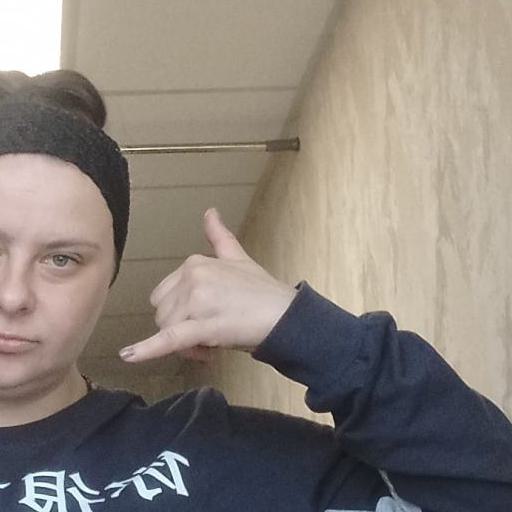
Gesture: call